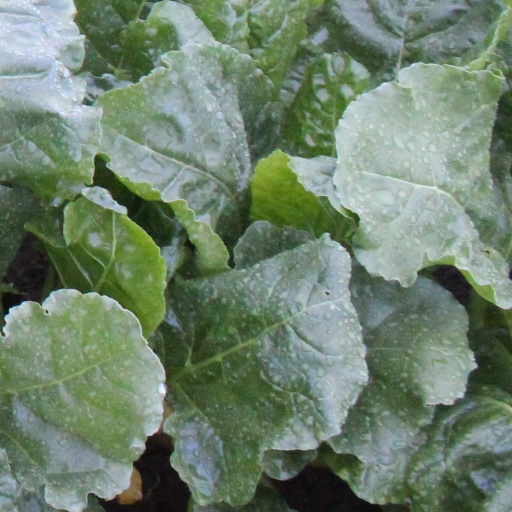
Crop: sugar beet